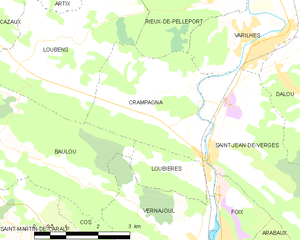
Carte des communes françaises: Crampagna
Crampagna, en occitan Crampanhan, est une commune française située dans le département de l'Ariège, en région Occitanie.